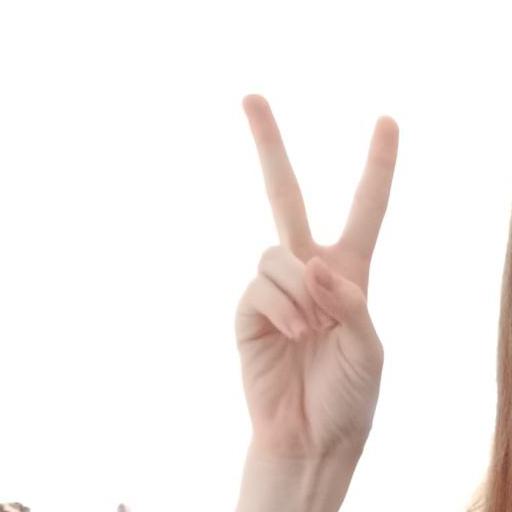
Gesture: peace